Mann Kasturi Re

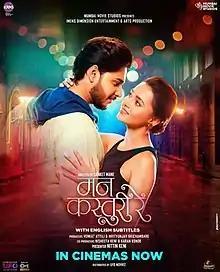
Theatrical release poster

Mann Kasturi Re is a 2022 Indian Marathi-language suspense romantic drama film written and directed by Sanket Mane and produced by Mumbai Movie Studios, Imens Dimension Entertainment, and Arts Production. It stars Abhinay Berde and Tejasswi Prakash, in her Marathi cinema debut.